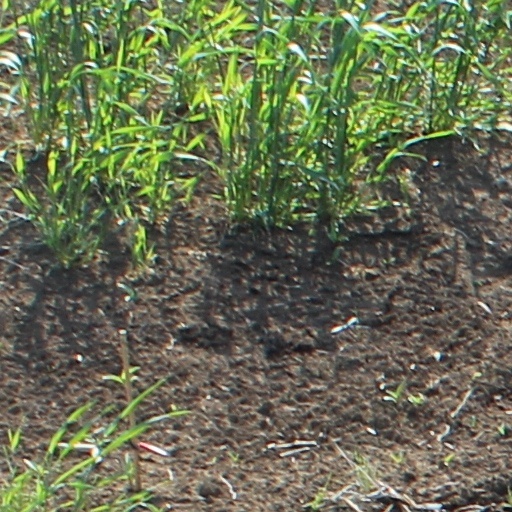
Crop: wheat